Giordano Bruno

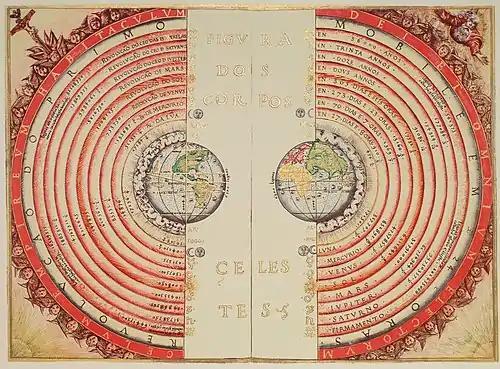
Illuminated illustration of the Ptolemaic geocentric conception of the universe. The outermost text reads "The heavenly empire, dwelling of God and all the elect."

In the first half of the 15th century, Nicholas of Cusa challenged the then widely accepted philosophies of Aristotelianism, envisioning instead an infinite universe whose center was everywhere and circumference nowhere, and moreover teeming with countless stars. He also predicted that neither were the rotational orbits circular nor were their movements uniform.